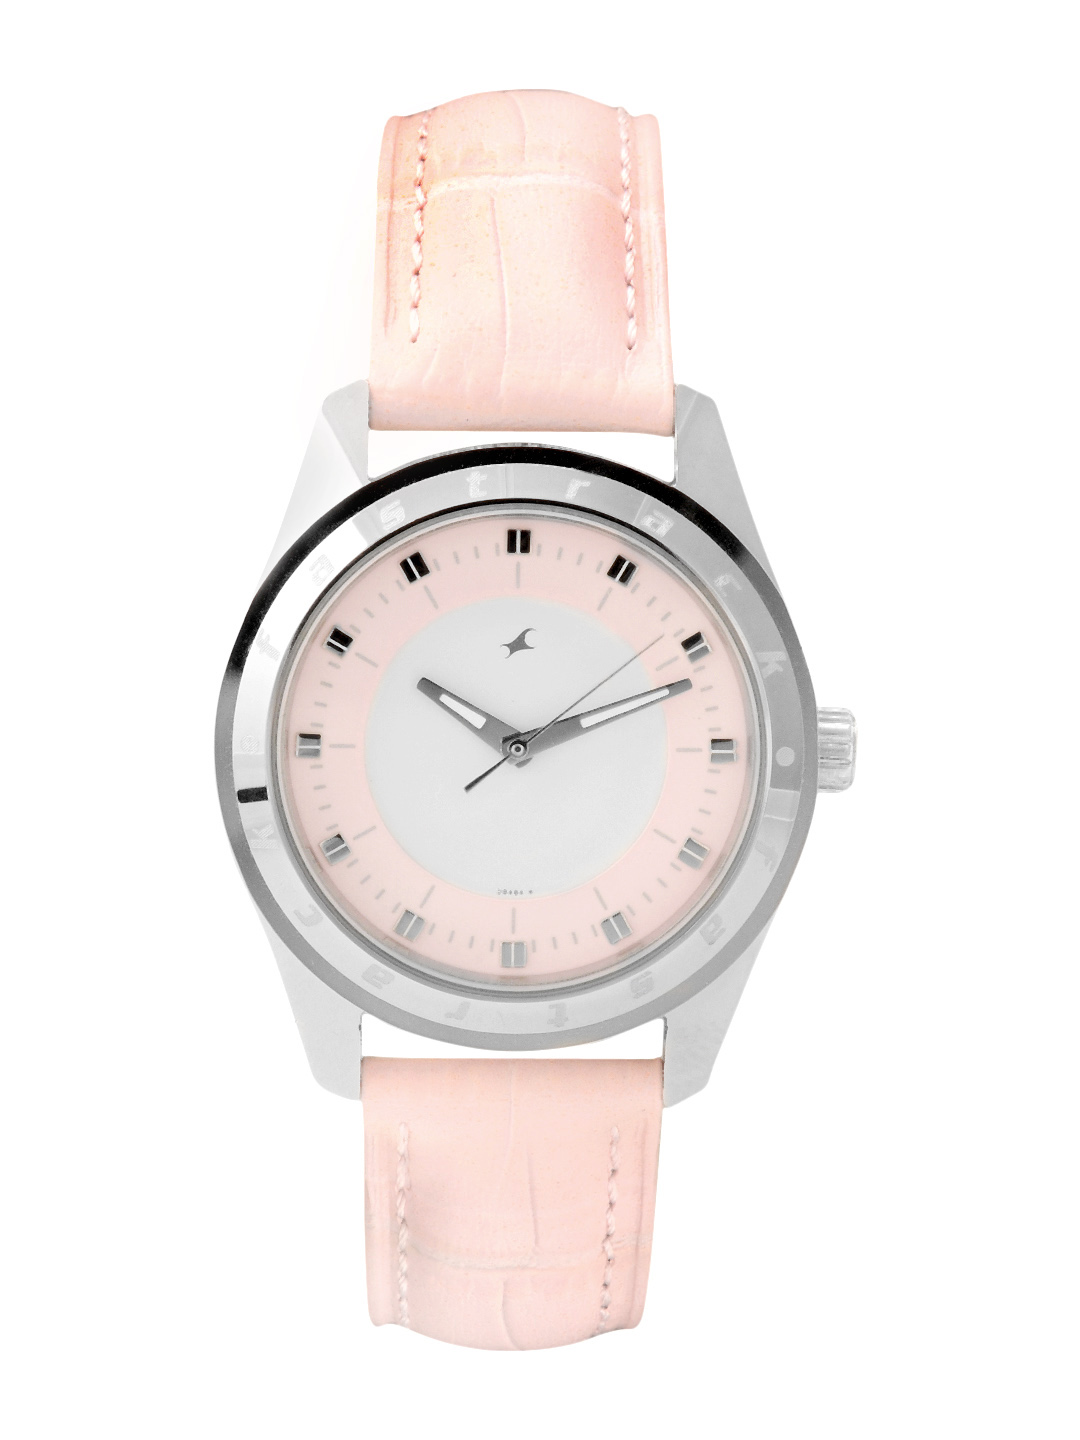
Fastrack Women Pink Watch
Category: Accessories / Watches / Watches
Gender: Women
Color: Pink
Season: Winter 2016
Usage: Casual